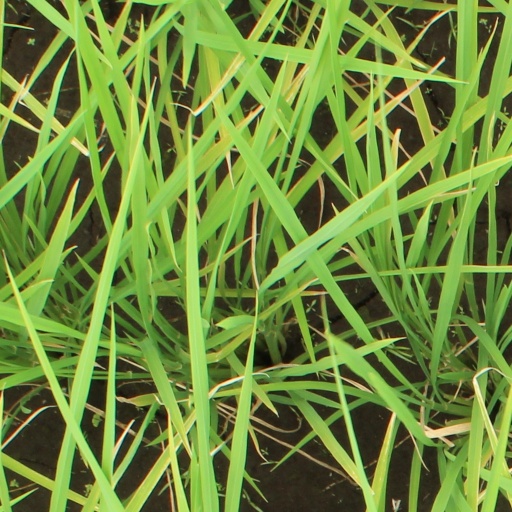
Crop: rice